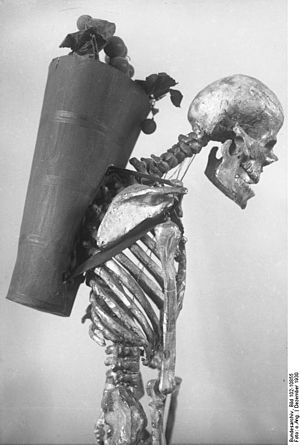
Erhvervssygdom
Følgerne af langvarig belastning som følge belastende arbejdsforhold illustreret på udstilling i Berlin
En erhvervssygdom er en sygdom, som en person kan få på grund af sit arbejde eller de forhold, arbejdet er foregået under.